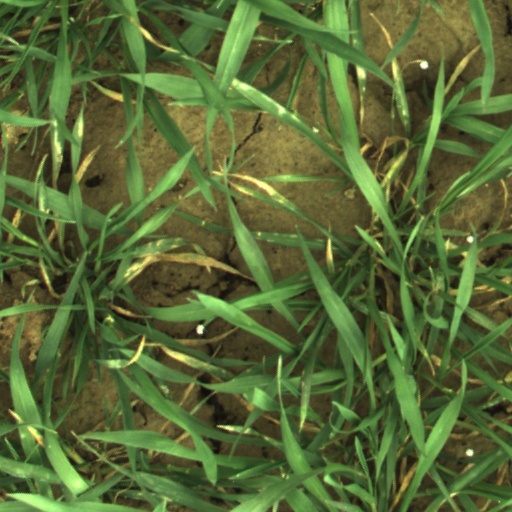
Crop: wheat